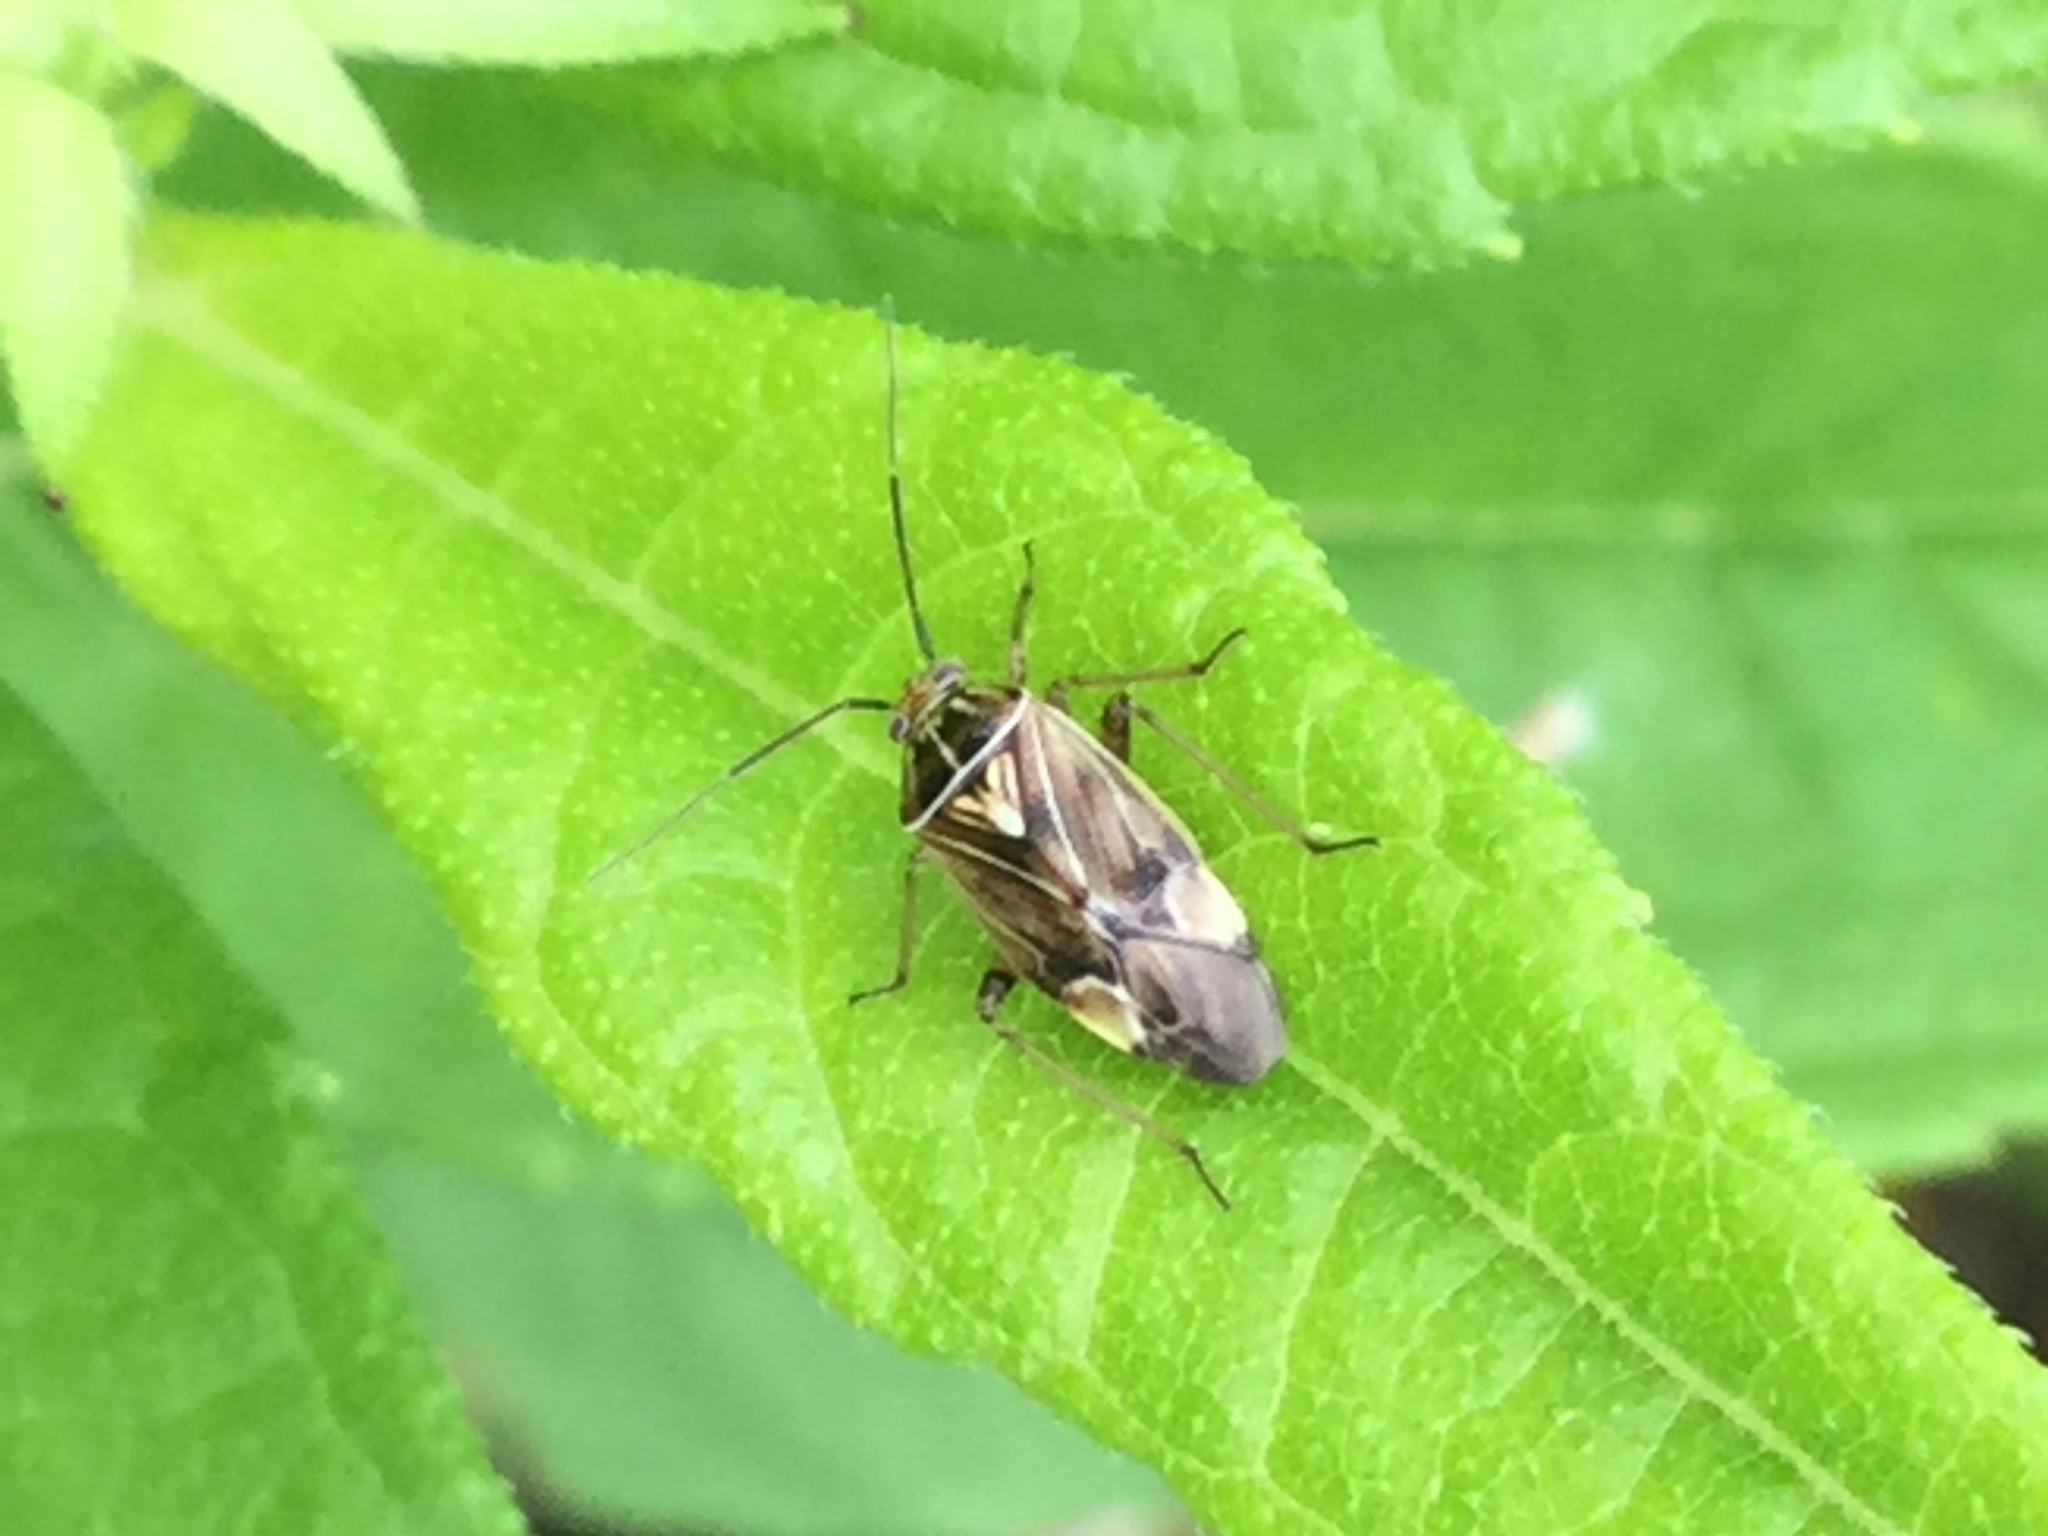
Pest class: lygus_bug